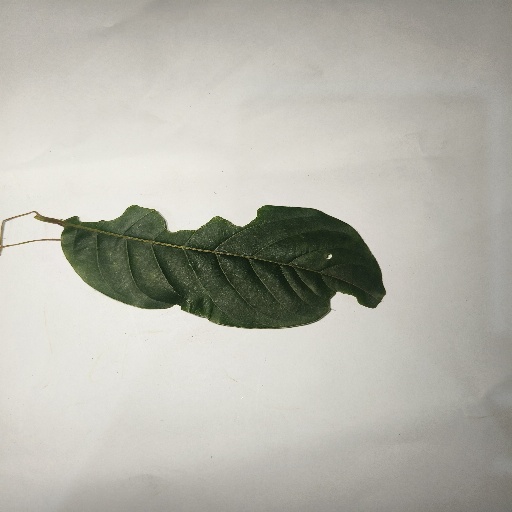
Species: HariTaki
Leaf condition: Shot Hole